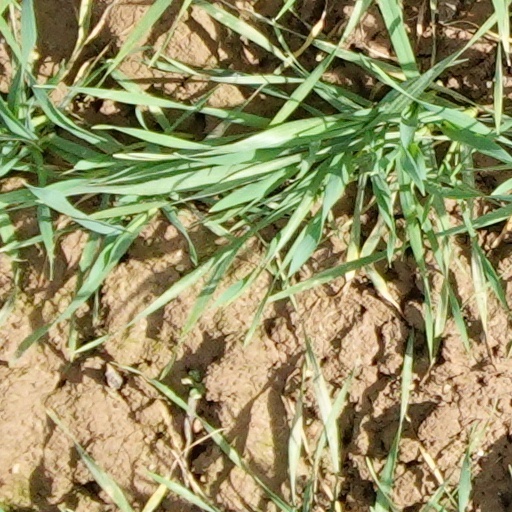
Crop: wheat